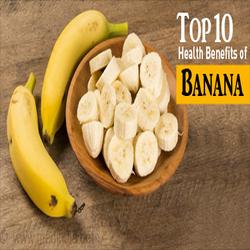
Label: Banana